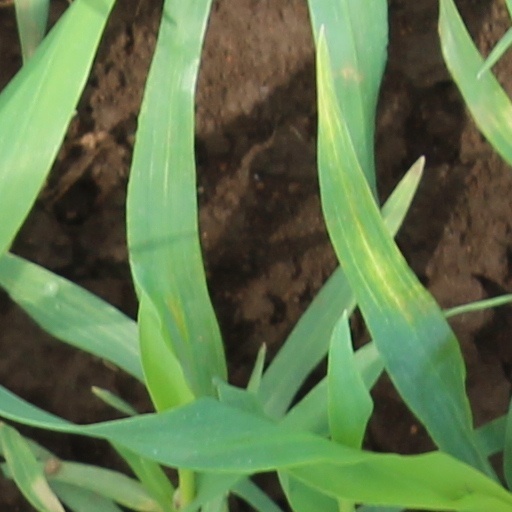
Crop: wheat